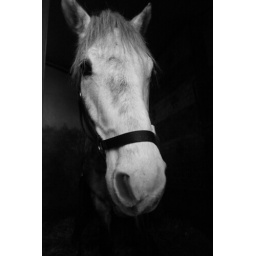
horse in his box